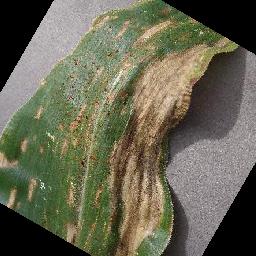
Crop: corn
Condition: (maize)_cercospora_spot_gray_spot